Risika

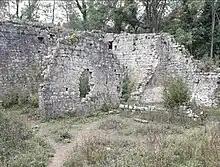
Ruins of the Gradec Castle near Risika

Risika is a village on the eastern side of the Croatian island of Krk. It is part of the municipality of Vrbnik. As of 2021, it had 154 inhabitants. The ruins of an old Frankopan castle, Gradec Castle (Croatian: "Kaštel Gradec"), are to be found just to the southwest of the village.